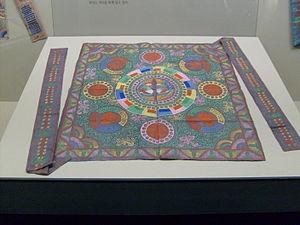
Le bojagi, en coréen : 보자기, est une pièce de tissu d’origine coréenne, destiné à emballer divers objets. Il est souvent carré, et peut être brodé ou fabriqué à partir de morceaux de tissu cousus.